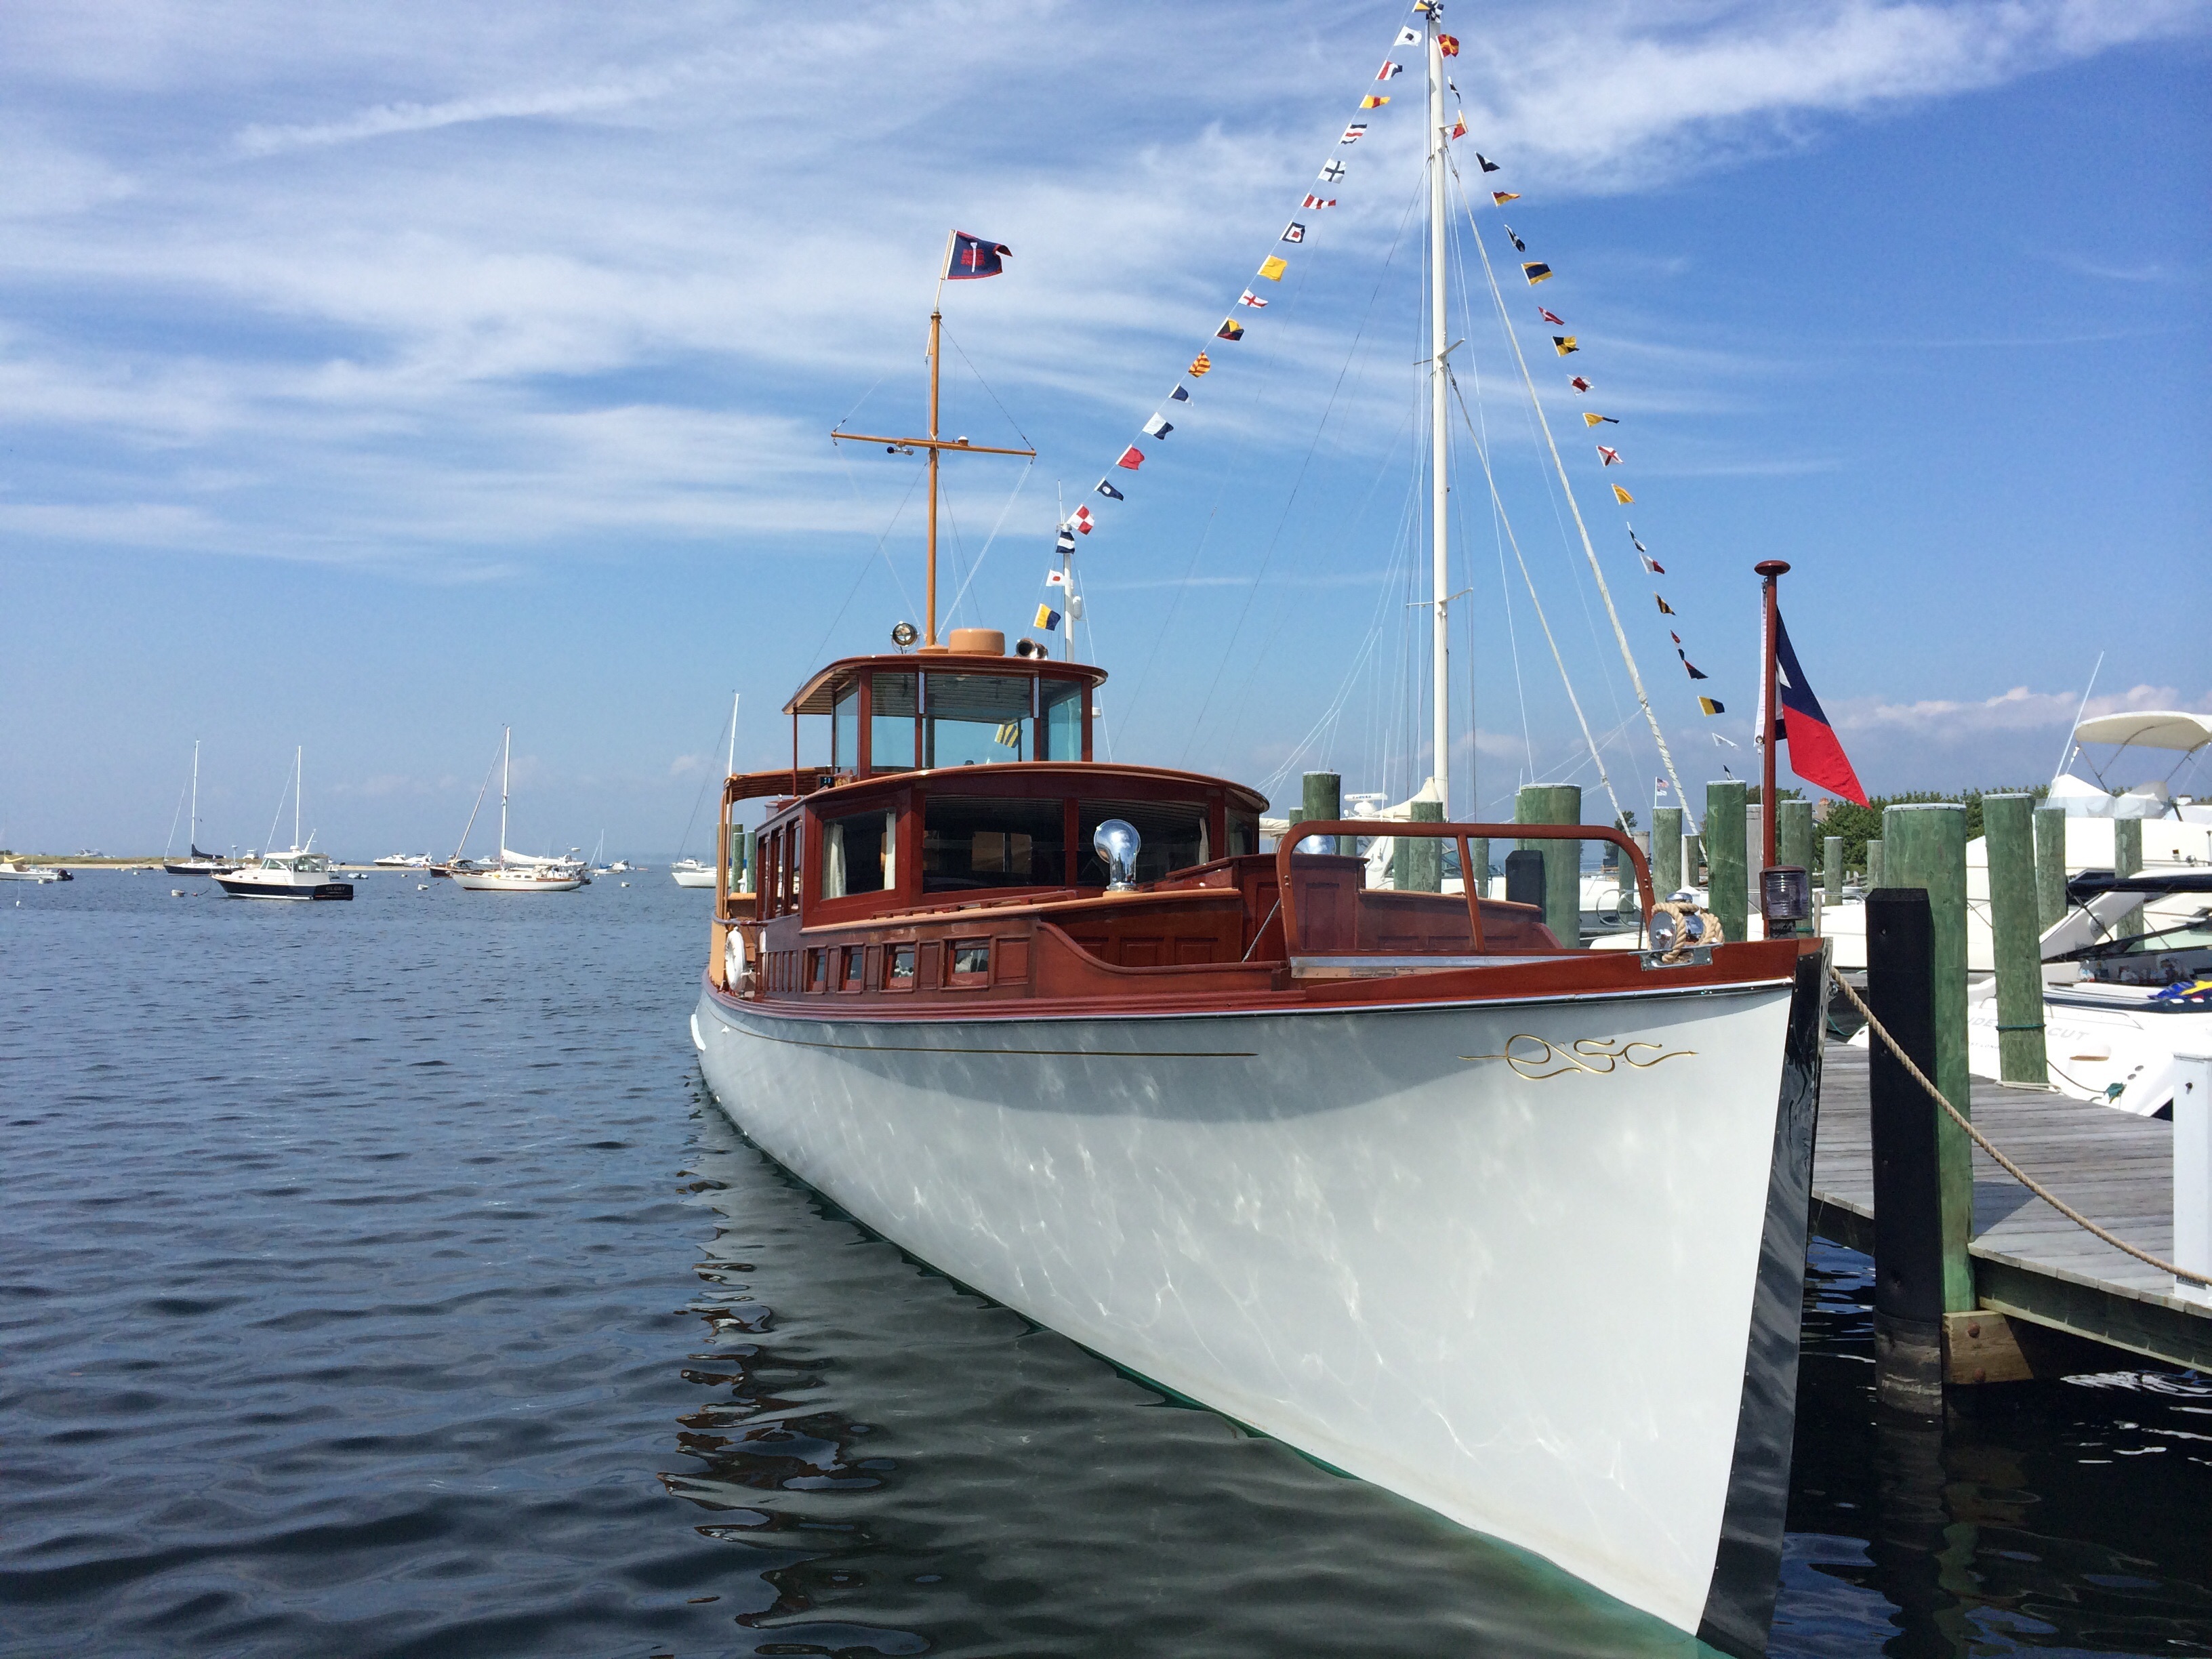
sea, water, dock, sky, boat, ship, vacation, vehicle, mast, yacht, flag, bay, harbor, blue, marina, sailboat, nautical, flags, watercraft, schooner, fishing vessel